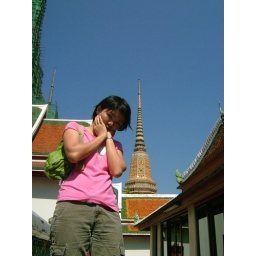
under the blue sky